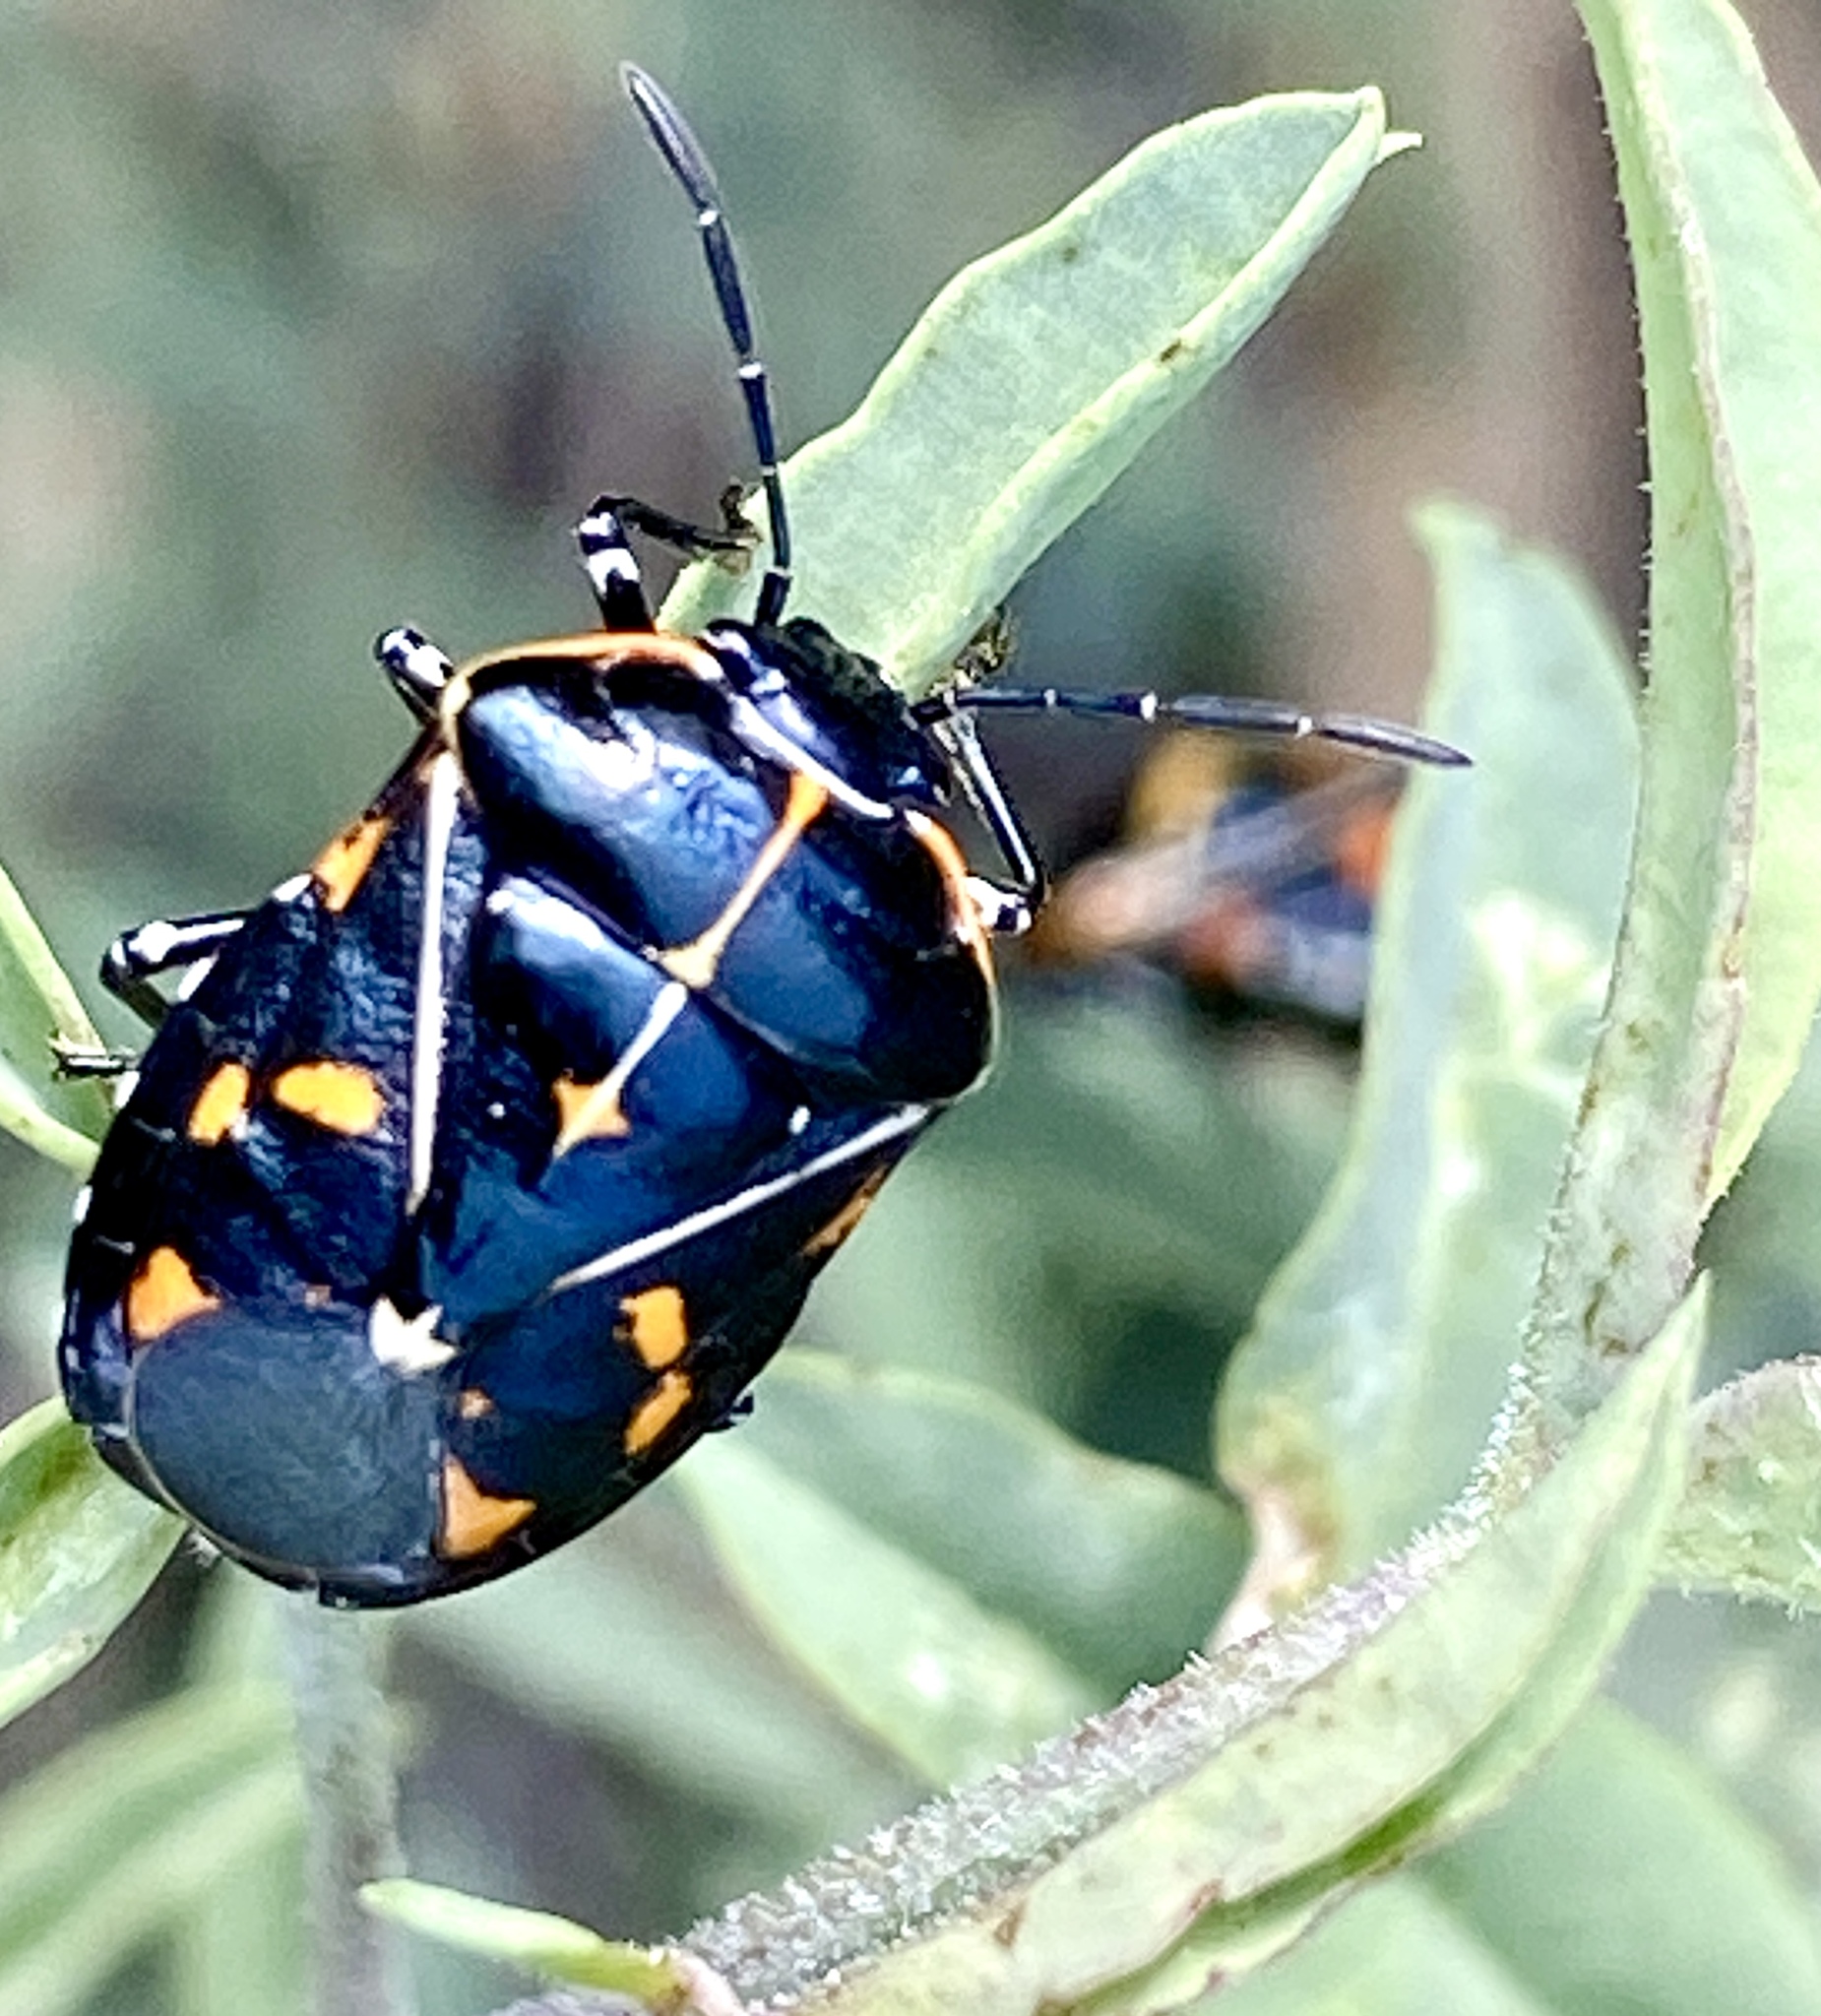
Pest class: stink_bug